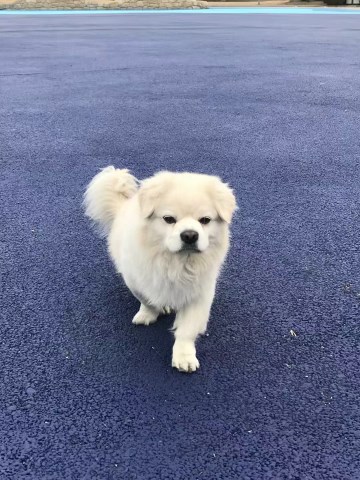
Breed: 480-n000125-Pekinese